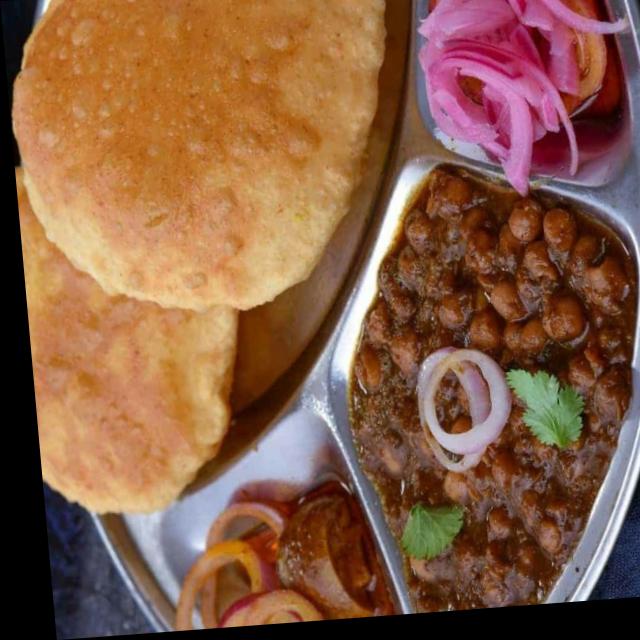
Dish: chole_bhature